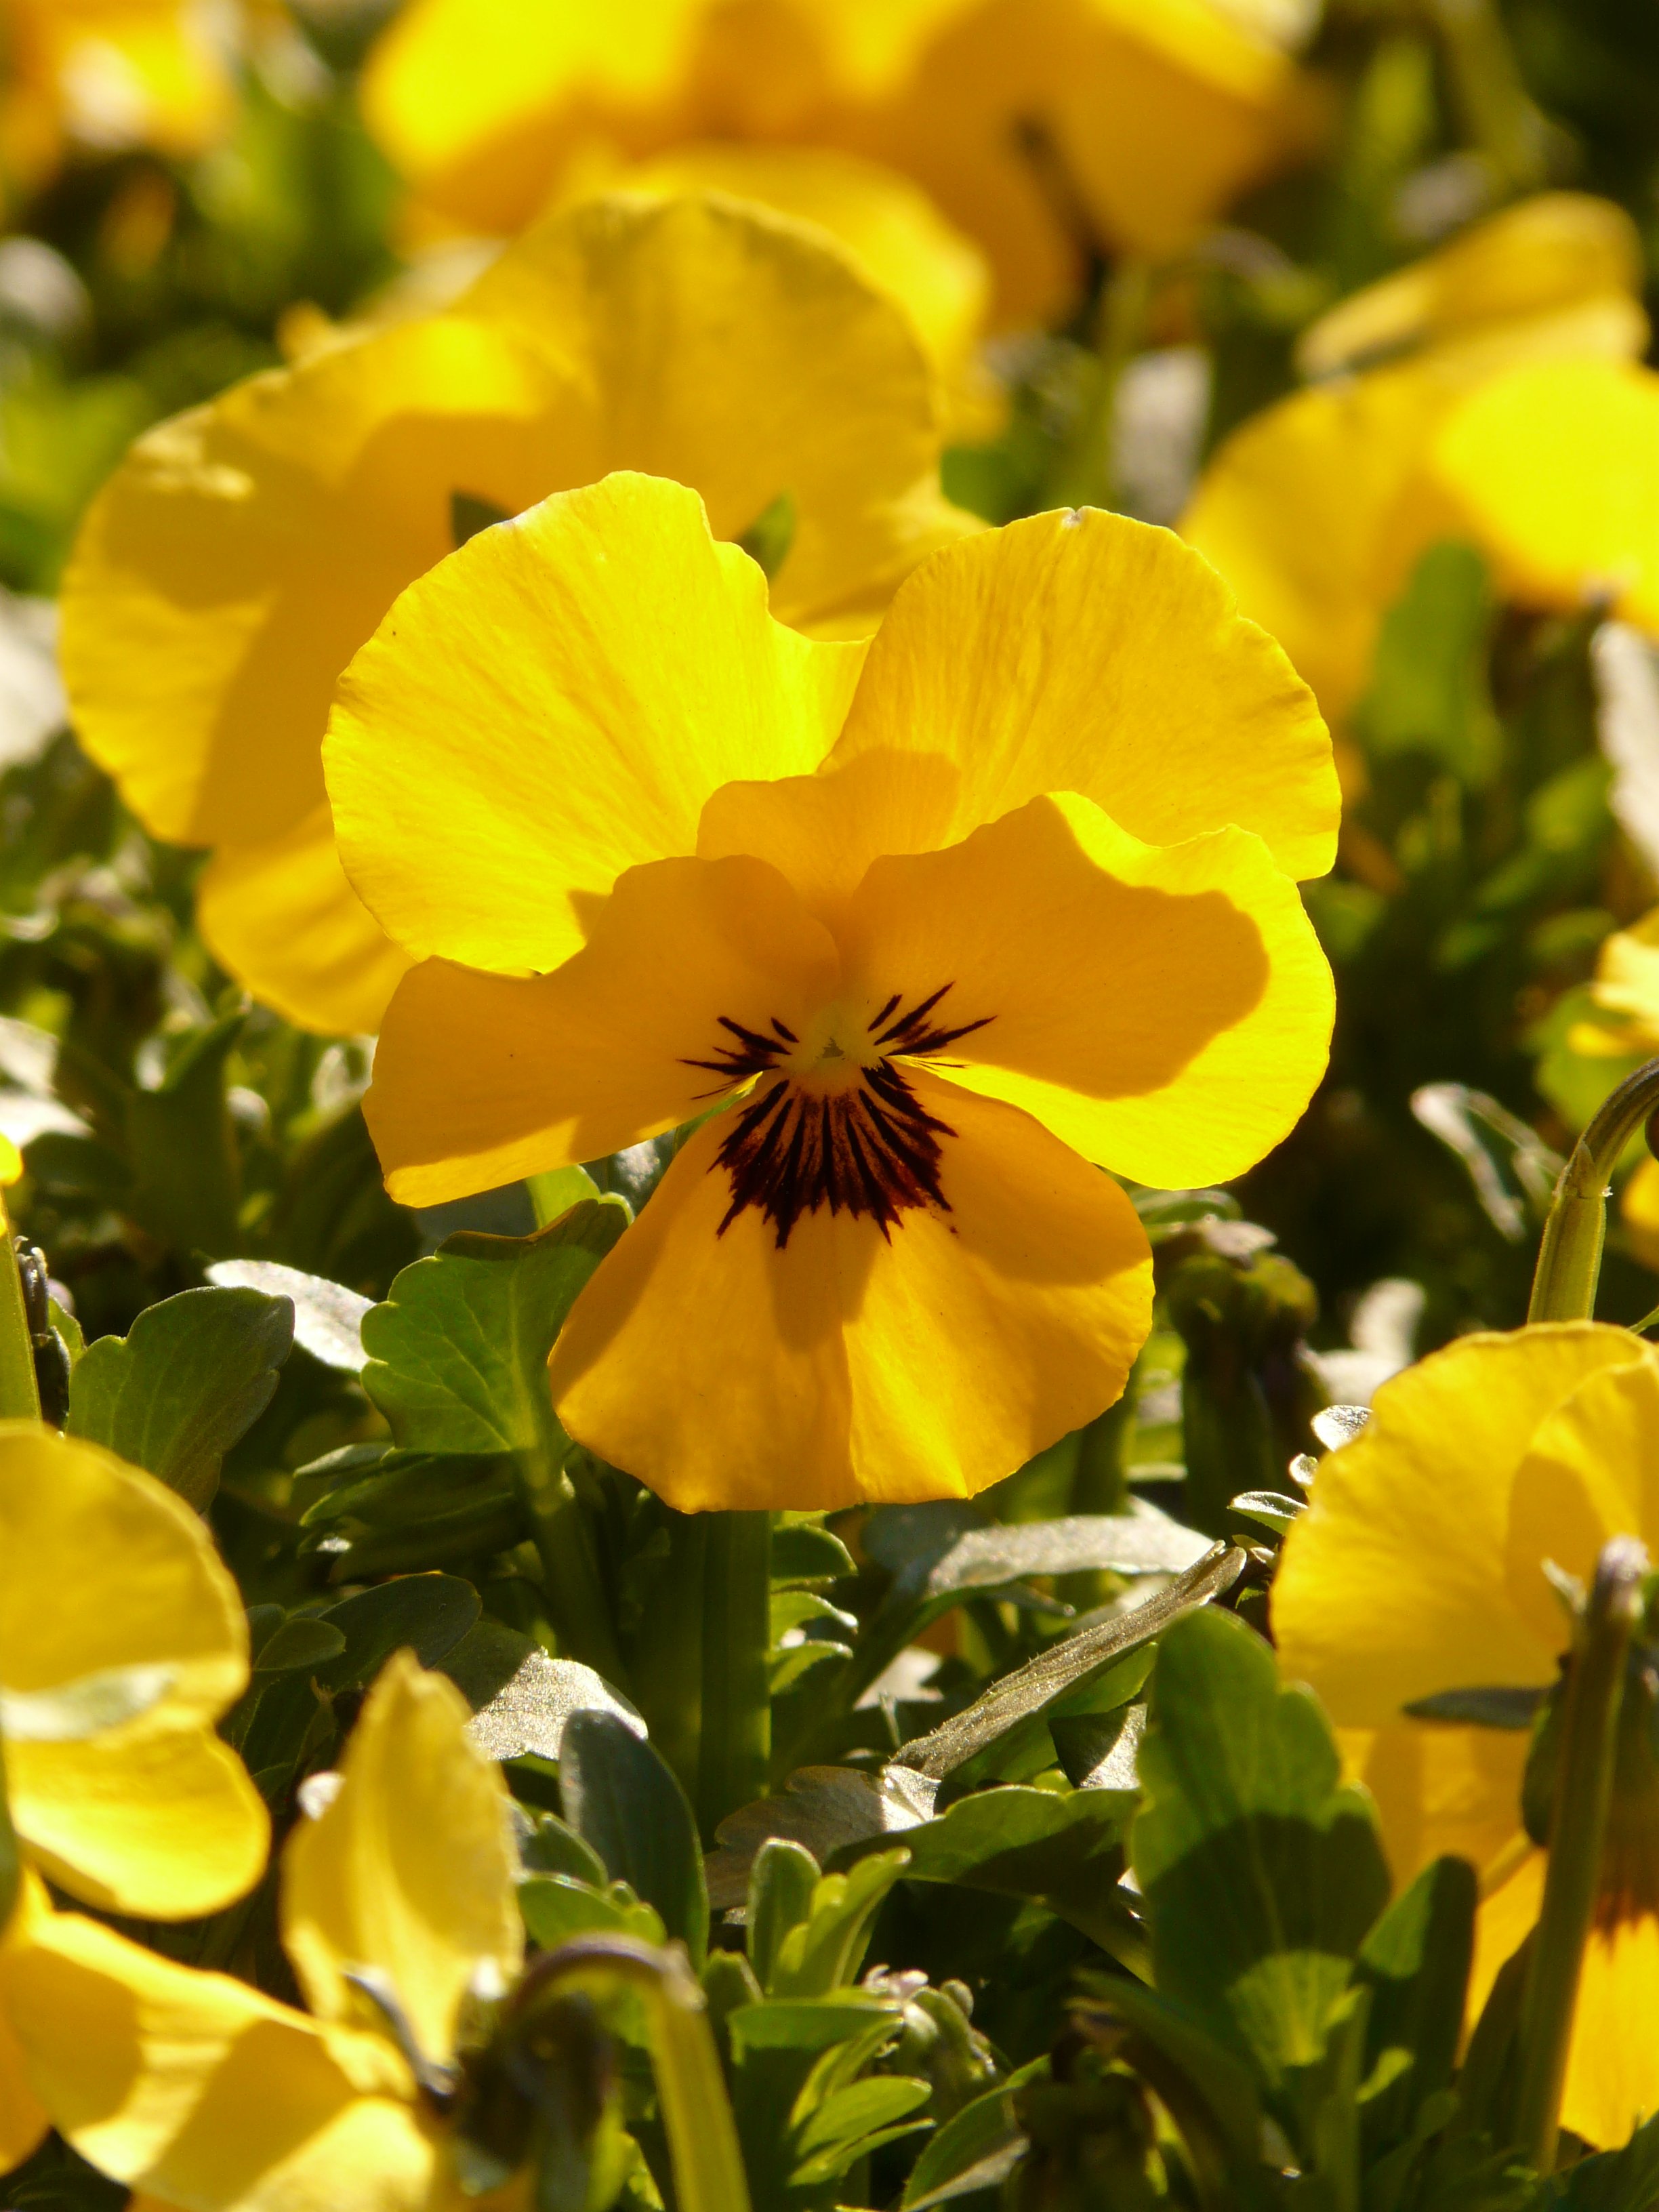
blossom, plant, field, flower, petal, bloom, botany, yellow, flora, wildflower, violet, macro photography, pansy, flowering plant, garden pansy, annual plant, land plant, violet family